It's a Summer Film

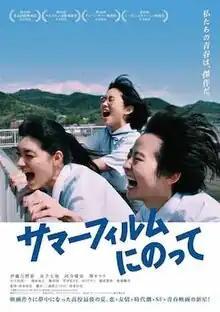
Official Japanese movie poster

, also translated as It's a Summer Film!, is a 2021 Japanese science fiction romantic comedy written and directed by Sōshi Matsumoto. It is set in a Japanese high school during the filming of a school film called "Samurai Spring".